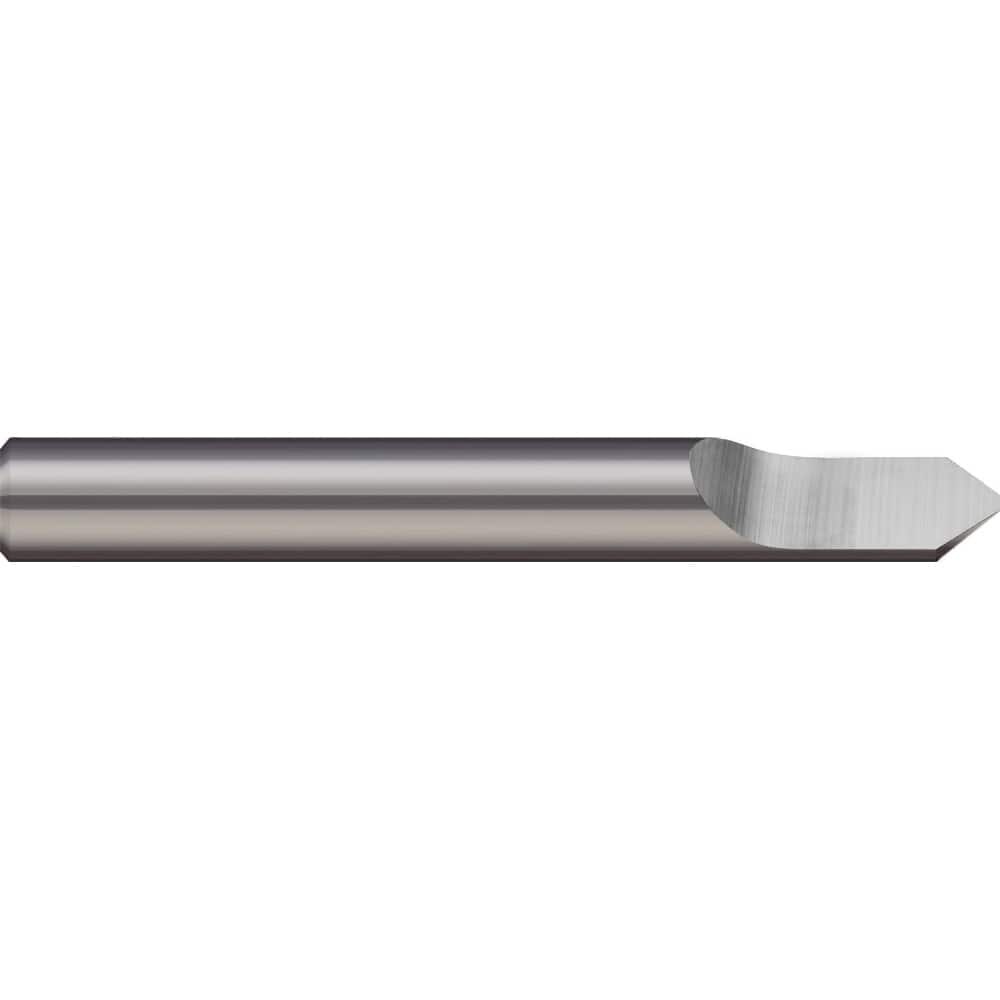
Micro 100 - 1/8" Diam 3" OAL Tipped Off Engraving Cutters
Item #: 15257322 Brand: Micro 100 Model #: RNC-125-13 Product Specifications Point Shape Tipped Off Shank Diameter (Inch) 0.1250 Overall Length (Inch) 3.0000 Cutting Diameter (Inch) 1/8 Finish/Coating Uncoated Number of Flutes 1 Cutting Direction Right Hand Tip Diameter (Decimal Inch) 0.0080 Material Solid Carbide
Brand: Micro 100
Category: Arts & Entertainment > Hobbies & Creative Arts > Arts & Crafts > Art & Crafting Tools > Craft Cutting & Embossing Tools > Craft Knives